Hood Museum of Art

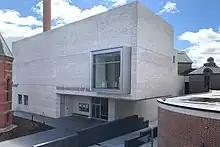
The north facade of Hood Museum of Art at Dartmouth College, designed by Tod Williams and Billie Tsien Architects

The Hood Museum of Art is an art museum owned and operated by Dartmouth College in Hanover, New Hampshire. The first reference to the development of an art collection at Dartmouth was in 1772, making the collection among the oldest and largest, at about 65,000 objects, of any college or university museum in the United States. The Hood Museum of Art officially opened in the fall of 1985. The original building was designed by Charles Willard Moore and Chad Floyd.